175th Fighter Squadron

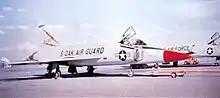
175th FIS F-102A 56-1293

On 2 March 1951 the 175th was federalized and brought to active duty due to the Korean War. It became the 175th Fighter-Interceptor Squadron and remained assigned to the 133d Fighter-Interceptor Group but now was part of Air Defense Command (ADC). In August it moved to Rapid City Air Force Base, South Dakota. Its mission was air defense of the area, particularly of the Convair B-36 Peacemaker bombers of the 28th Bombardment Wing stationed there. In a major reorganization of ADC responding to its difficulty under the existing wing base organizational structure in deploying fighter squadrons to best advantage, ADC replaced its groups and wings with regional organizations. The 133d Group was inactivated and the squadron was reassigned to the 31st Air Division on 6 February 1952. It was released from active duty on 1 December 1952 and its mission, personnel and aircraft were assumed by the 54th Fighter-Interceptor Squadron, which was activated the same day.